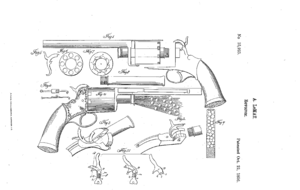
Le revolver LeMat est une arme de poing à percussion conçue par l'inventeur français Jean Alexandre François Le Mat en 1856 utilisé dans l'armée confédérée durant la guerre de Sécession. Du fait de la grenaille dont était chargé son canon central, le revolver LeMat était parfois nommé The Grapeshot Revolver.